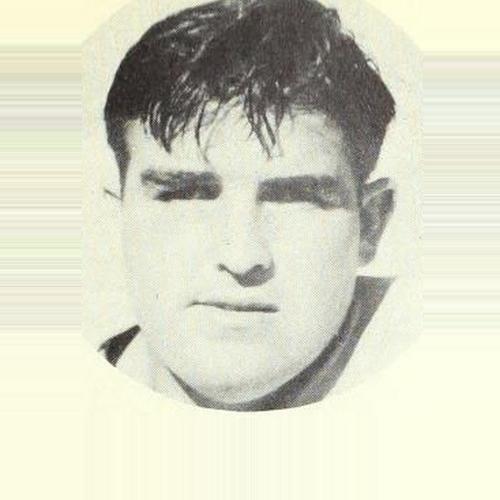
Age: 21